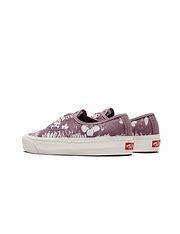
Brand: Vans
Model: UA Authentic